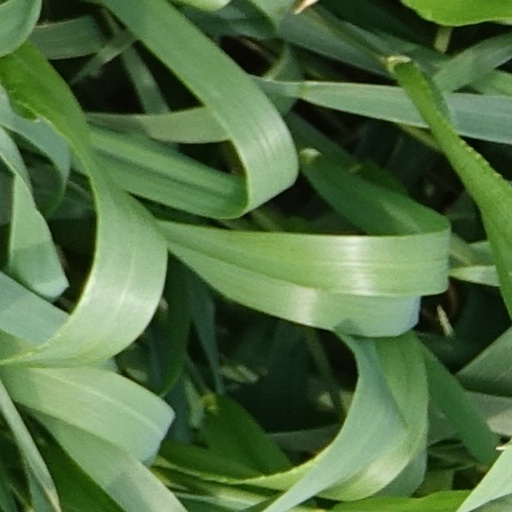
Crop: wheat